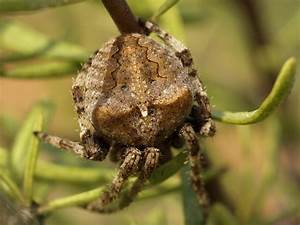
Label: ragno